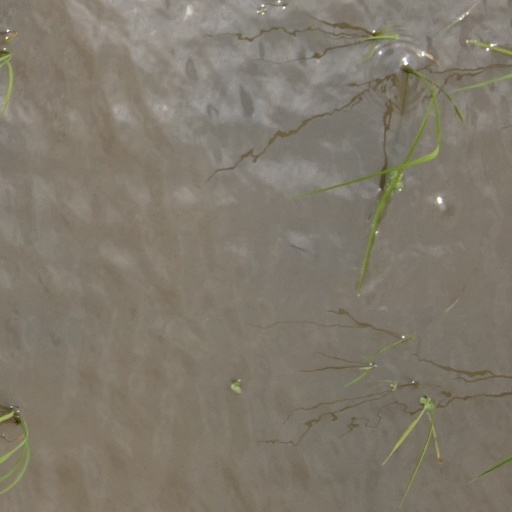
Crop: rice